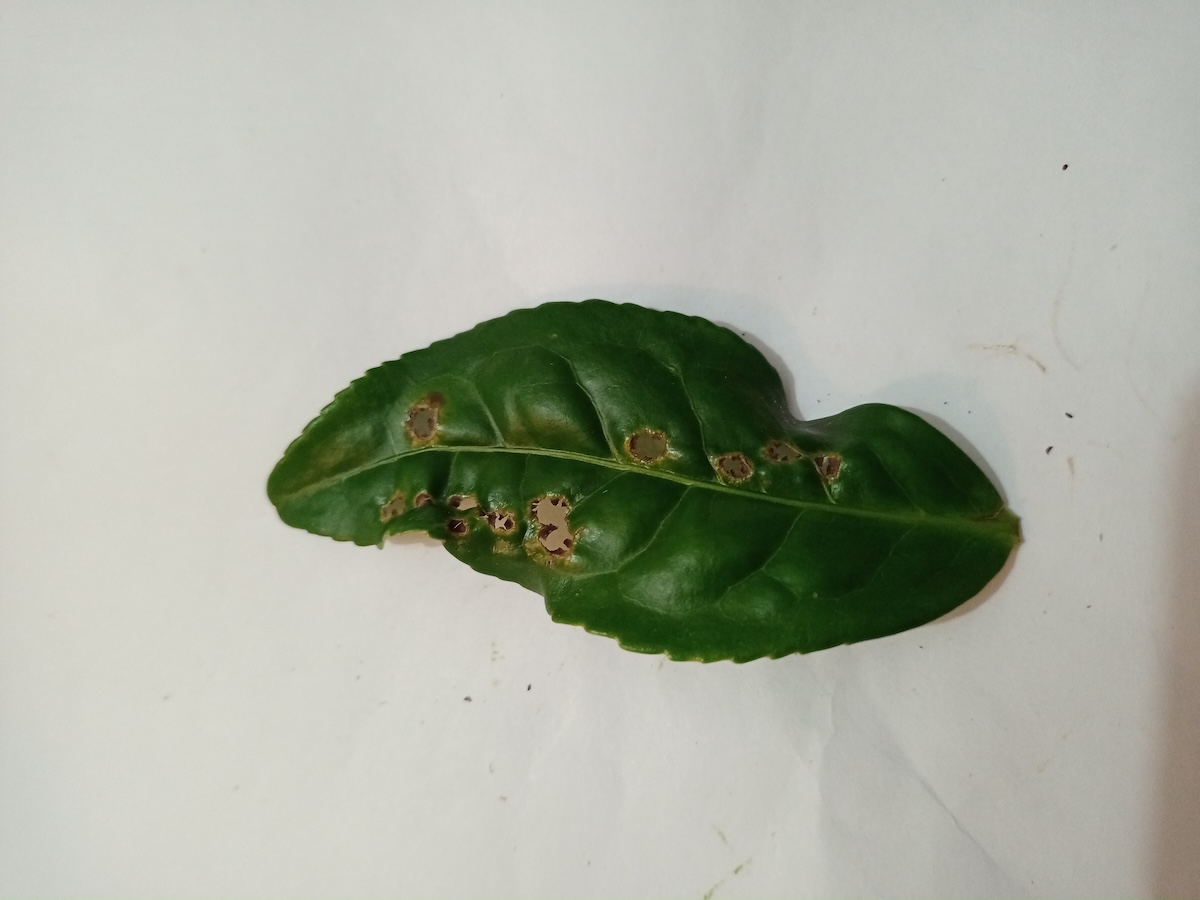
Label: Green mirid bug